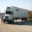
Label: truck